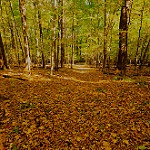
Label: forest